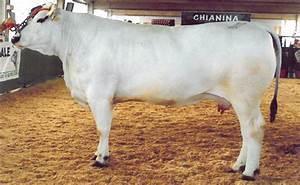
cow